Kent station (Sound Transit)

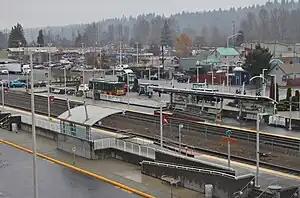
Train platforms and bus bays at Kent station

Kent station is a train station in the city of Kent, Washington, United States, served by the S Line of the Sounder commuter rail network. It is located in downtown Kent and consists of two train platforms connected via a pedestrian overpass, a parking garage, and several bus bays. The station also has 996 parking stalls and is served by King County Metro and Sound Transit Express buses. Train service to Kent began in 2001 and the station's garage opened the following year. King County Metro began service from the bus bays in 2005, after a third phase of construction. Sound Transit plans to build a second parking garage in 2027 to accommodate additional demand at the station.